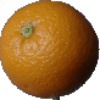
Label: orange